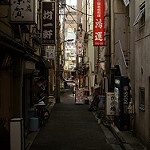
Scene: Outdoor